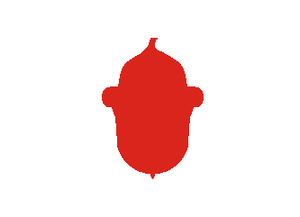
Le XIVᵉ corps est un corps d'armée de l'armée de l'Union pendant la guerre de Sécession. Il est l'un des premiers corps formés sur le théâtre occidental de la guerre de Sécession.